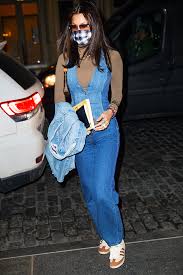
Label: Sneaker